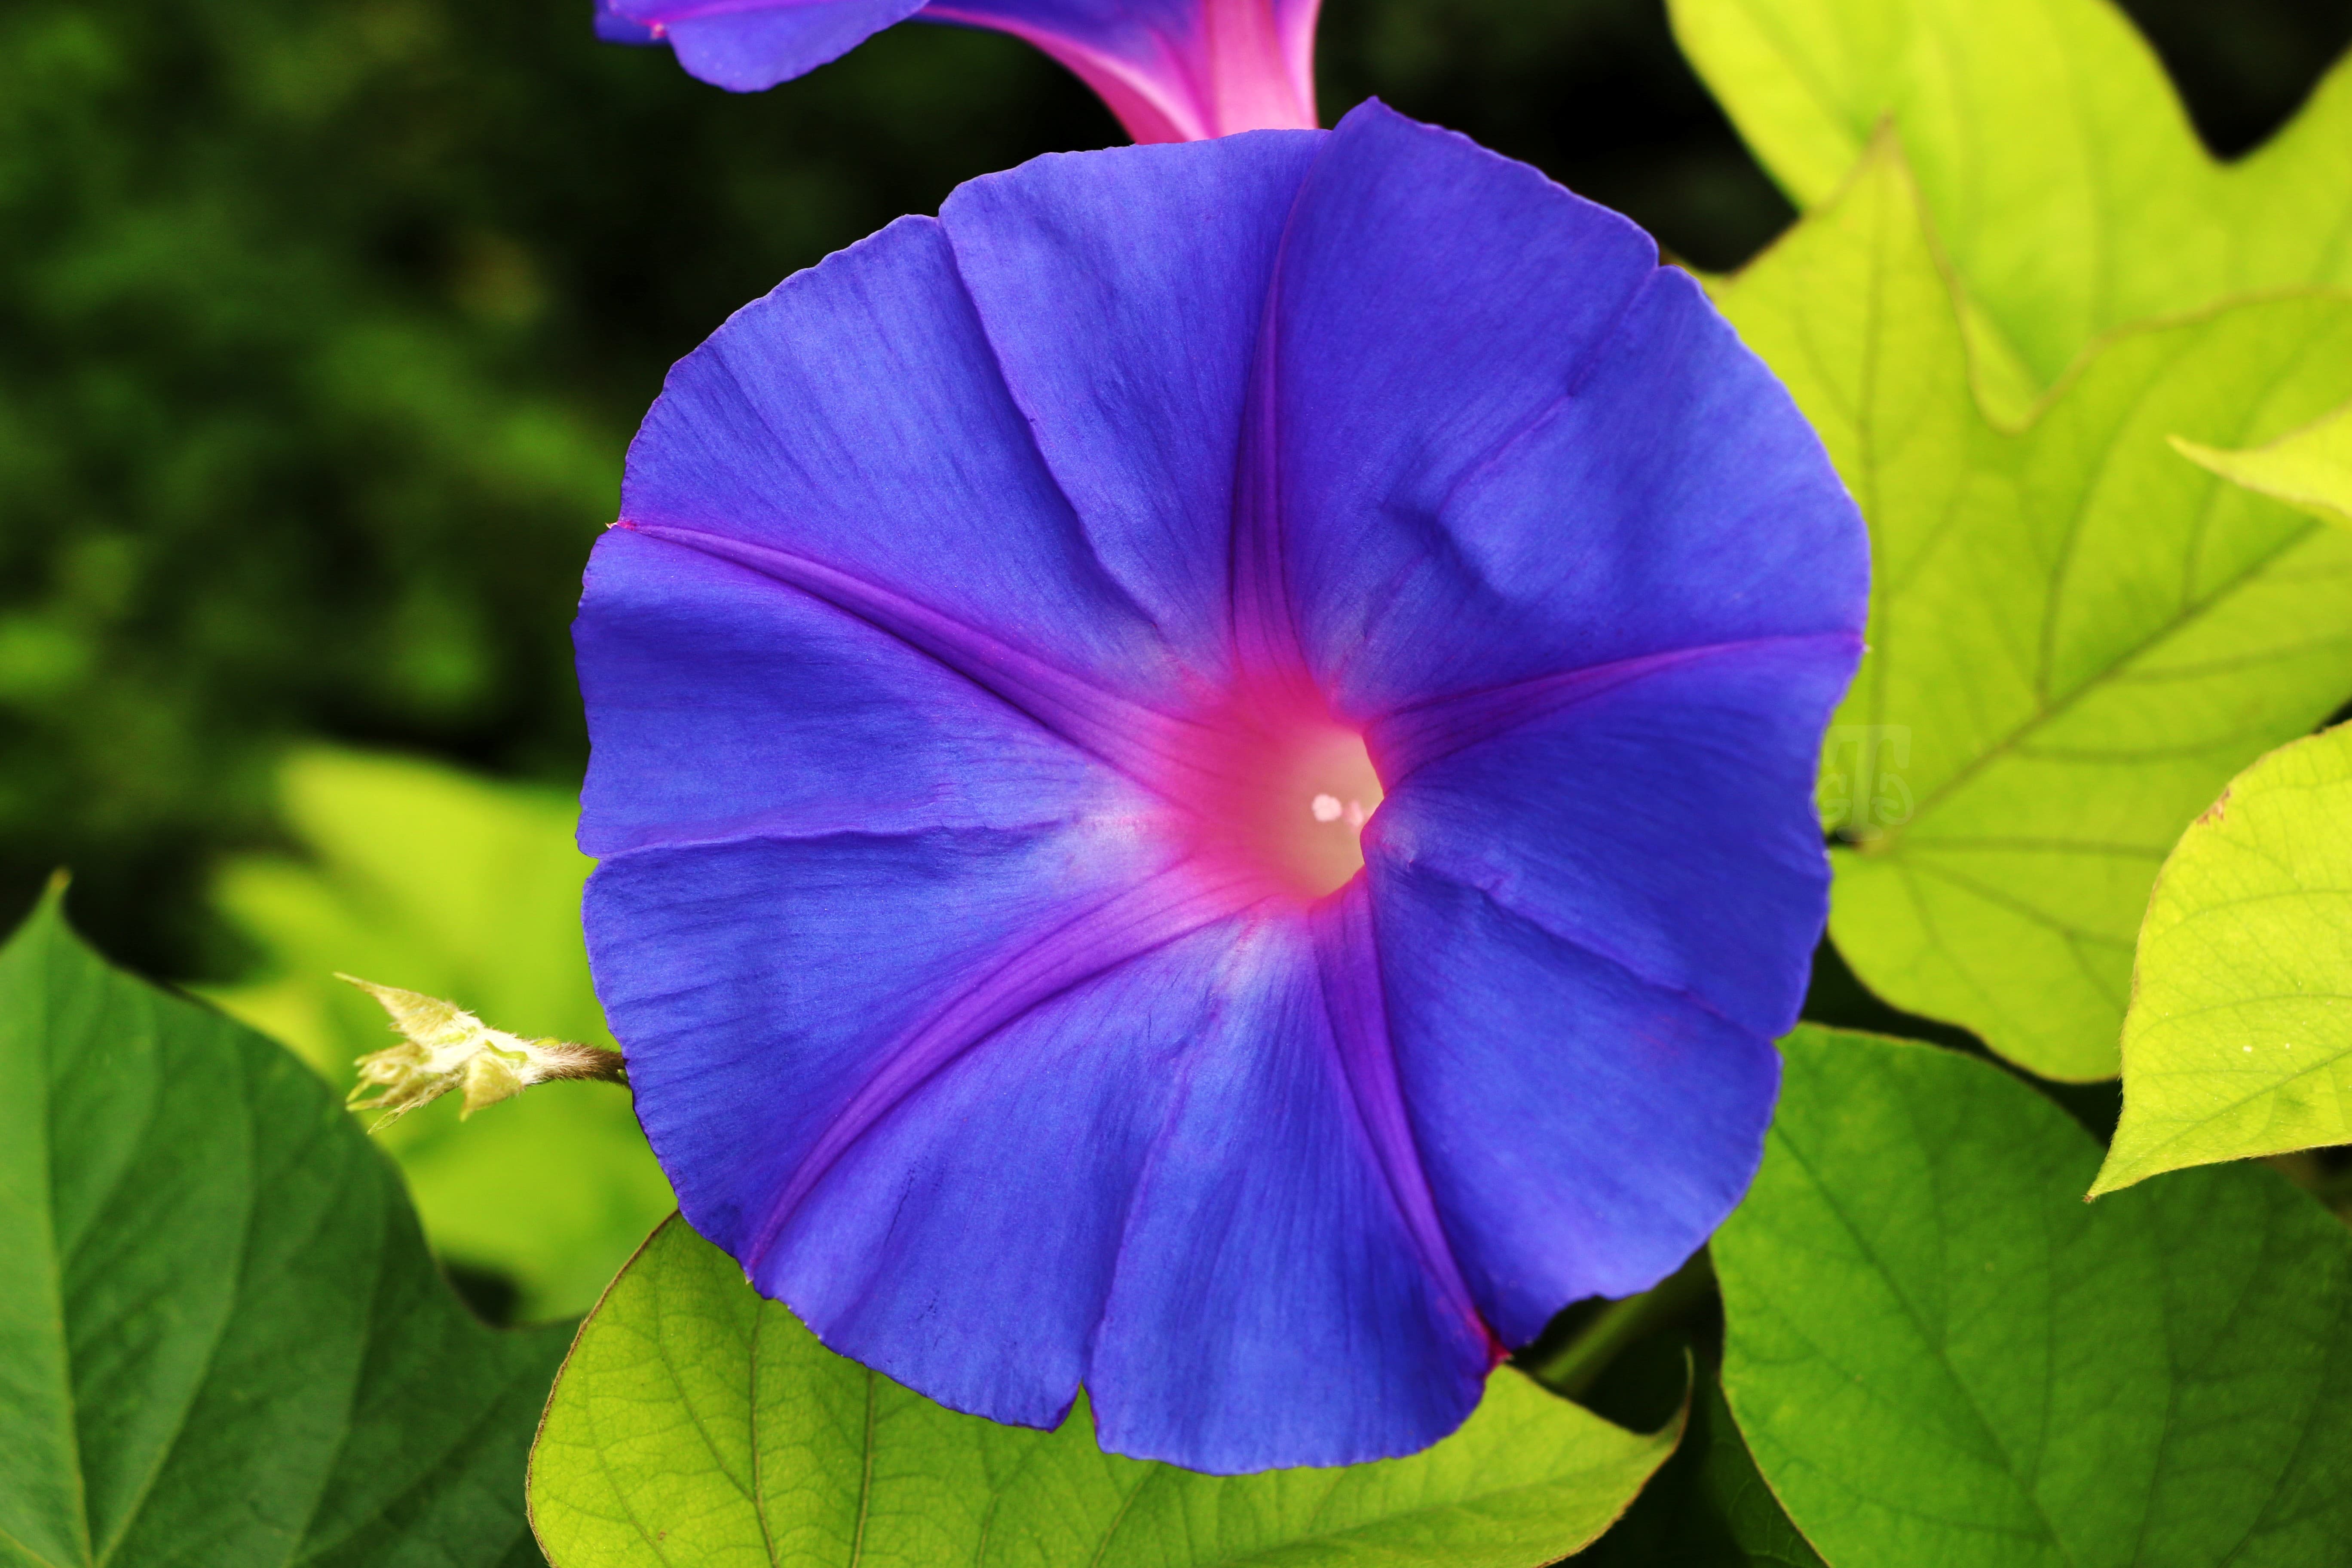
flower, plant, petal, leaf, blue, purple, violet, beach moonflower, terrestrial plant, groundcover, morning glory, electric blue, grass, annual plant, flowering plant, close up, event, wildflower, nightshade family, moonflower, magenta, morning glory family, plant stem, macro photography, solanales, dayflower